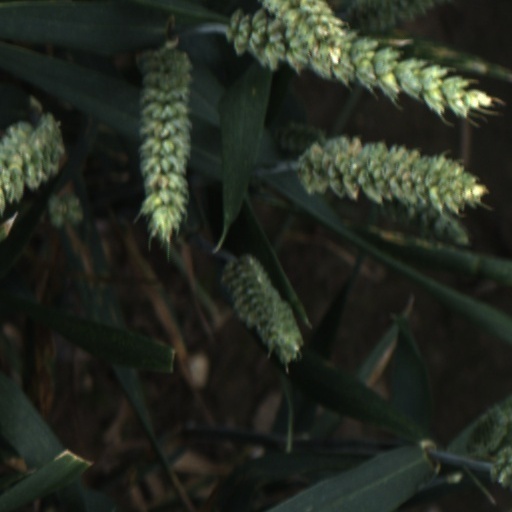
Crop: wheat